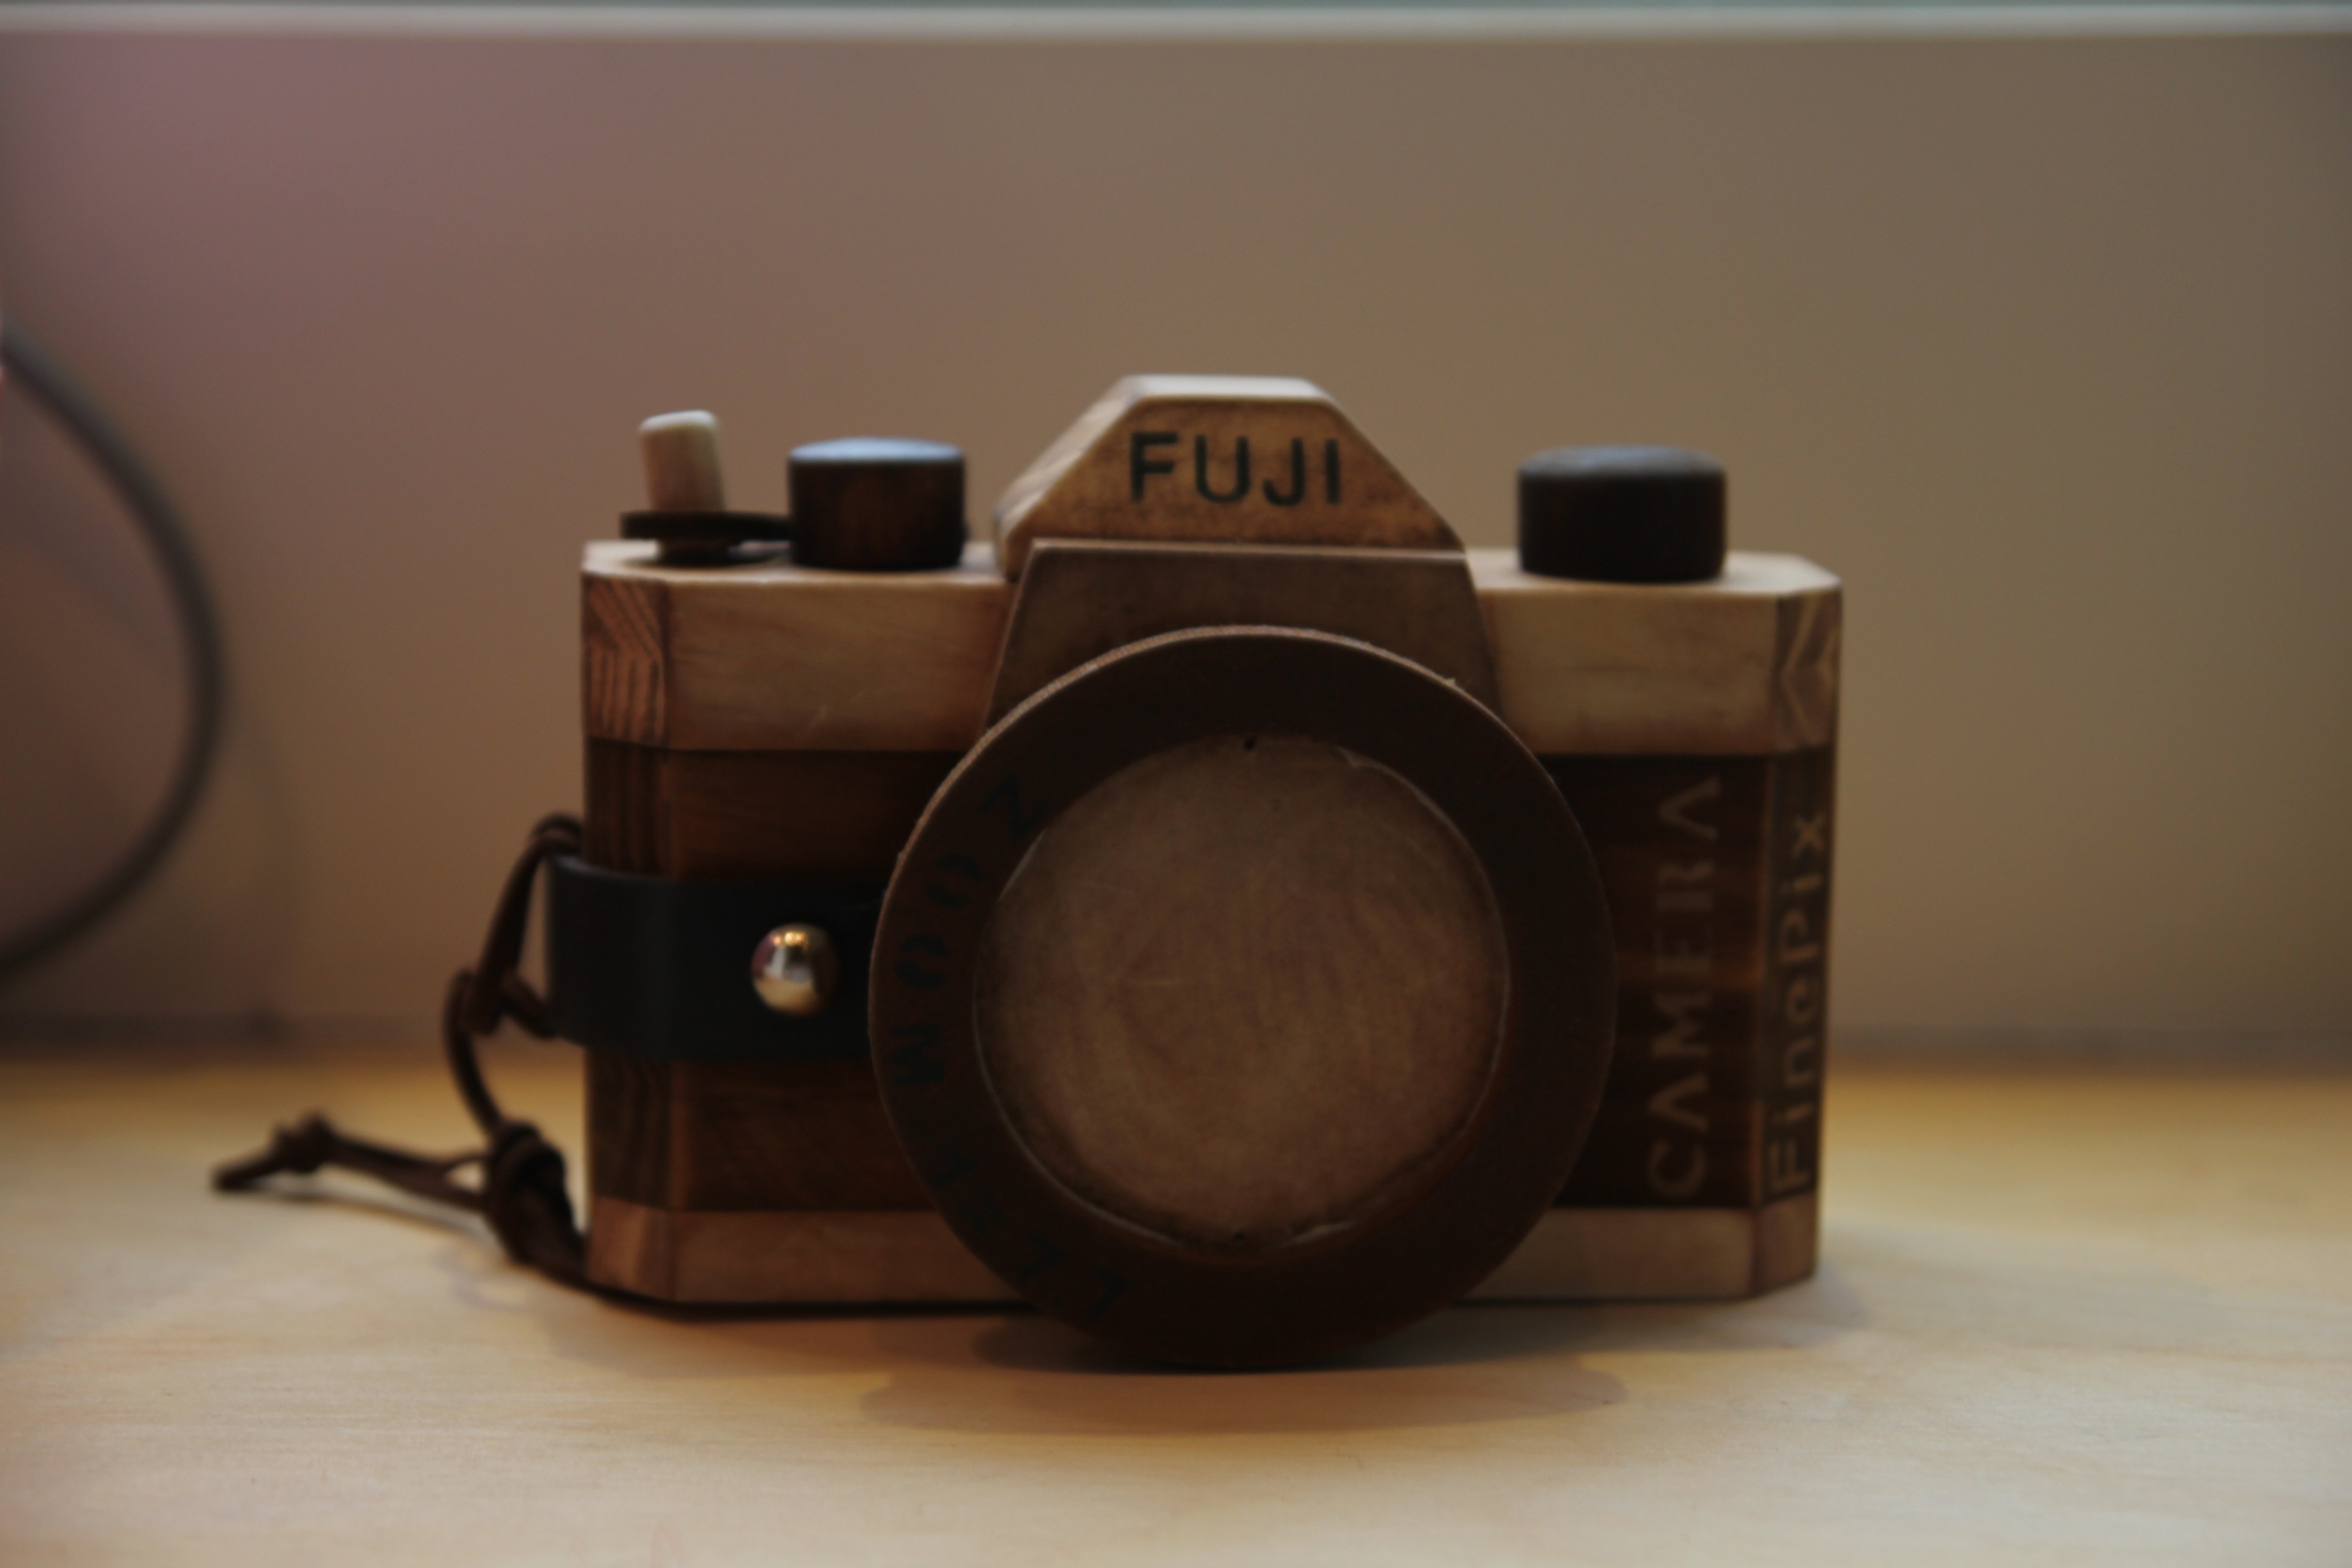
wood, camera, vintage, guitar, lighting, drum, woodcarving, man made object, skin head percussion instrument